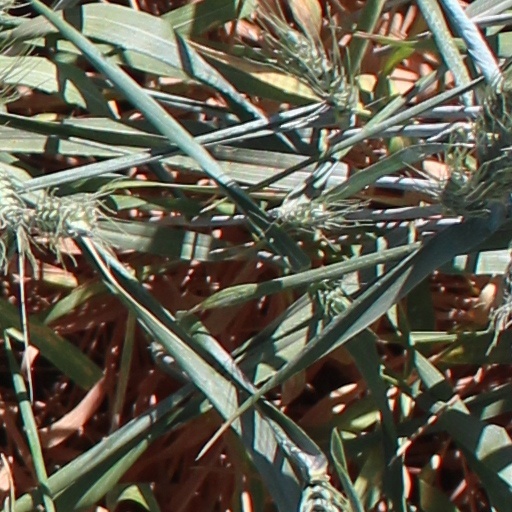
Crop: wheat